Pipe plug

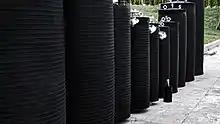
Pipe plugs

A pipe plug is a tool or material for the temporary sealing of pipelines in sewerage and other liquid and gas transportation systems; typically for maintenance or non-pressurized line testing. A pipe plug is also known as an inflatable plug, mechanical pipe plug, pipe test plug, pipeline isolation plug, expandable plug, pipe bung, pipe stopper, pipe packer, pneumatic pipe plug or pipe balloon depending on the region where it is used.